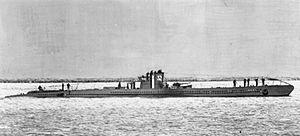
Le Unterseeboot 32 ou U-32 est un sous-marin allemand du type VII.A, de la Kriegsmarine de la Seconde Guerre mondiale.